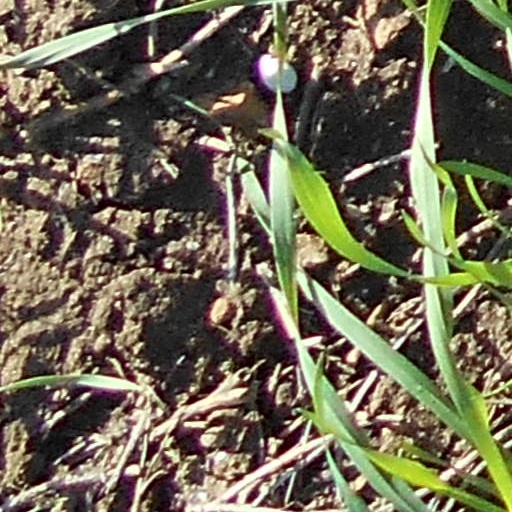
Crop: wheat